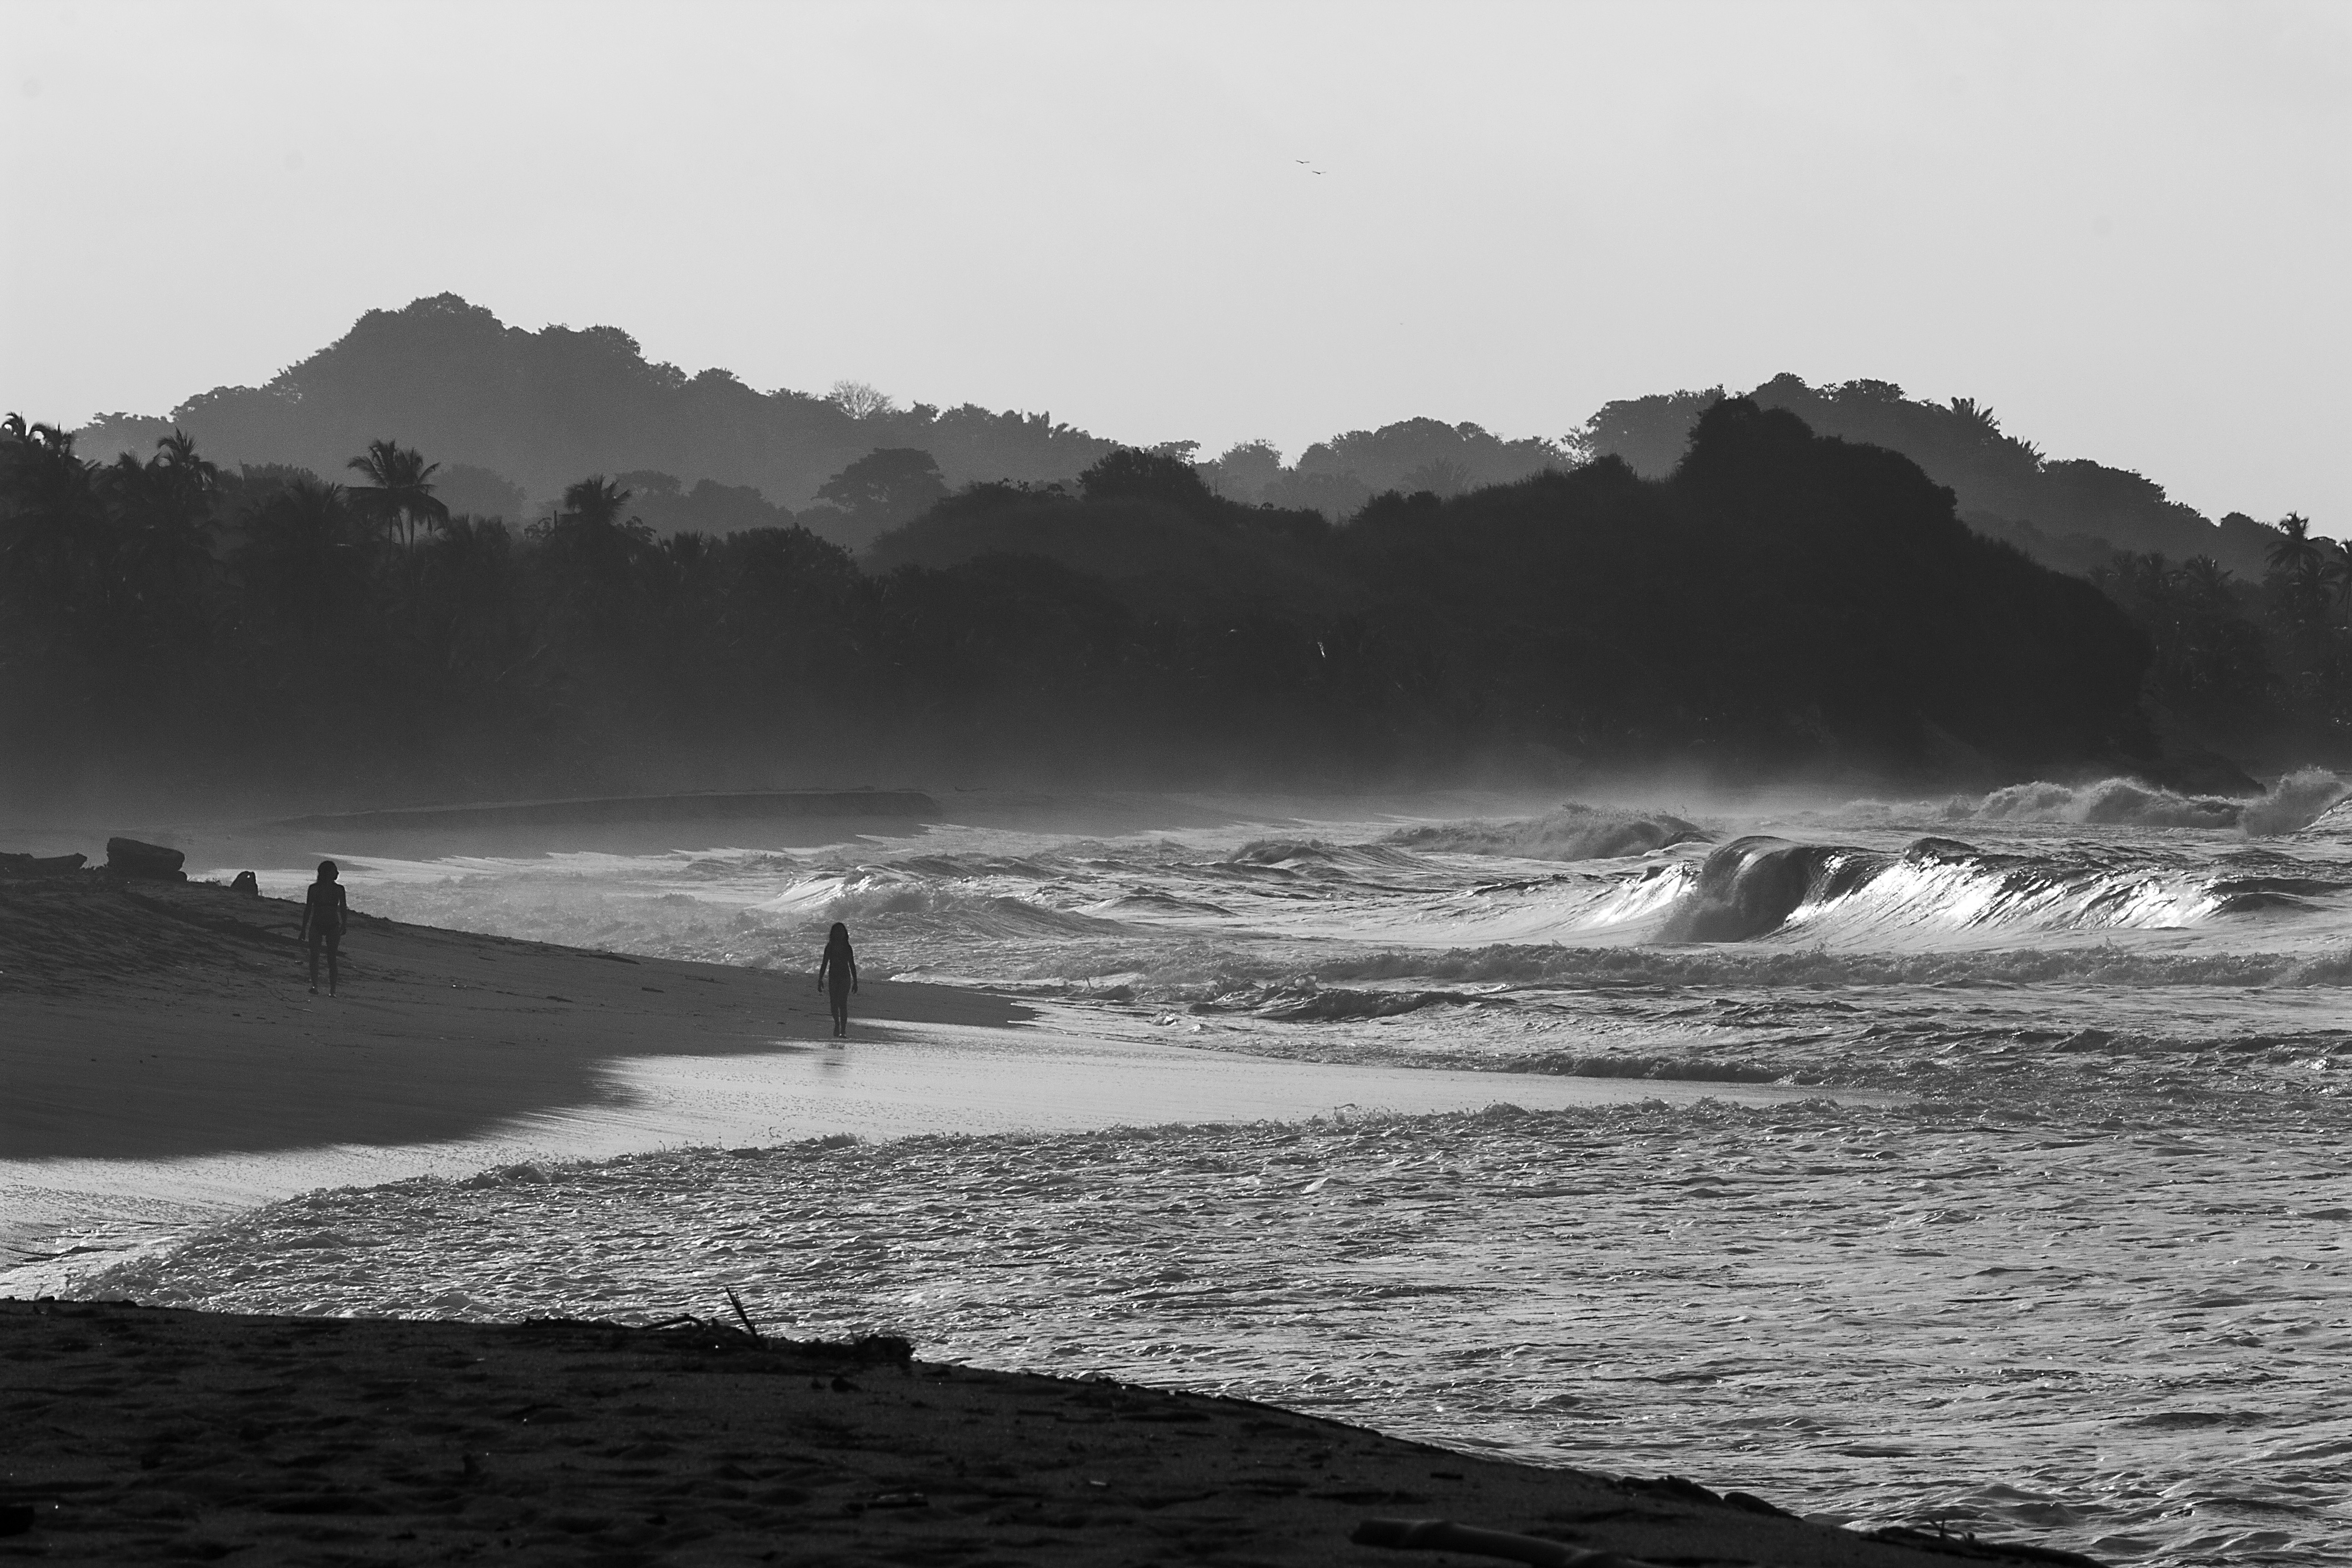
beach, sea, coast, sand, rock, ocean, horizon, silhouette, cloud, black and white, sunset, mist, shore, wave, jungle, bay, black, monochrome, terrain, body of water, waves, forrest, silhoutte, sil, tayrona, monochrome photography, atmospheric phenomenon, wind wave